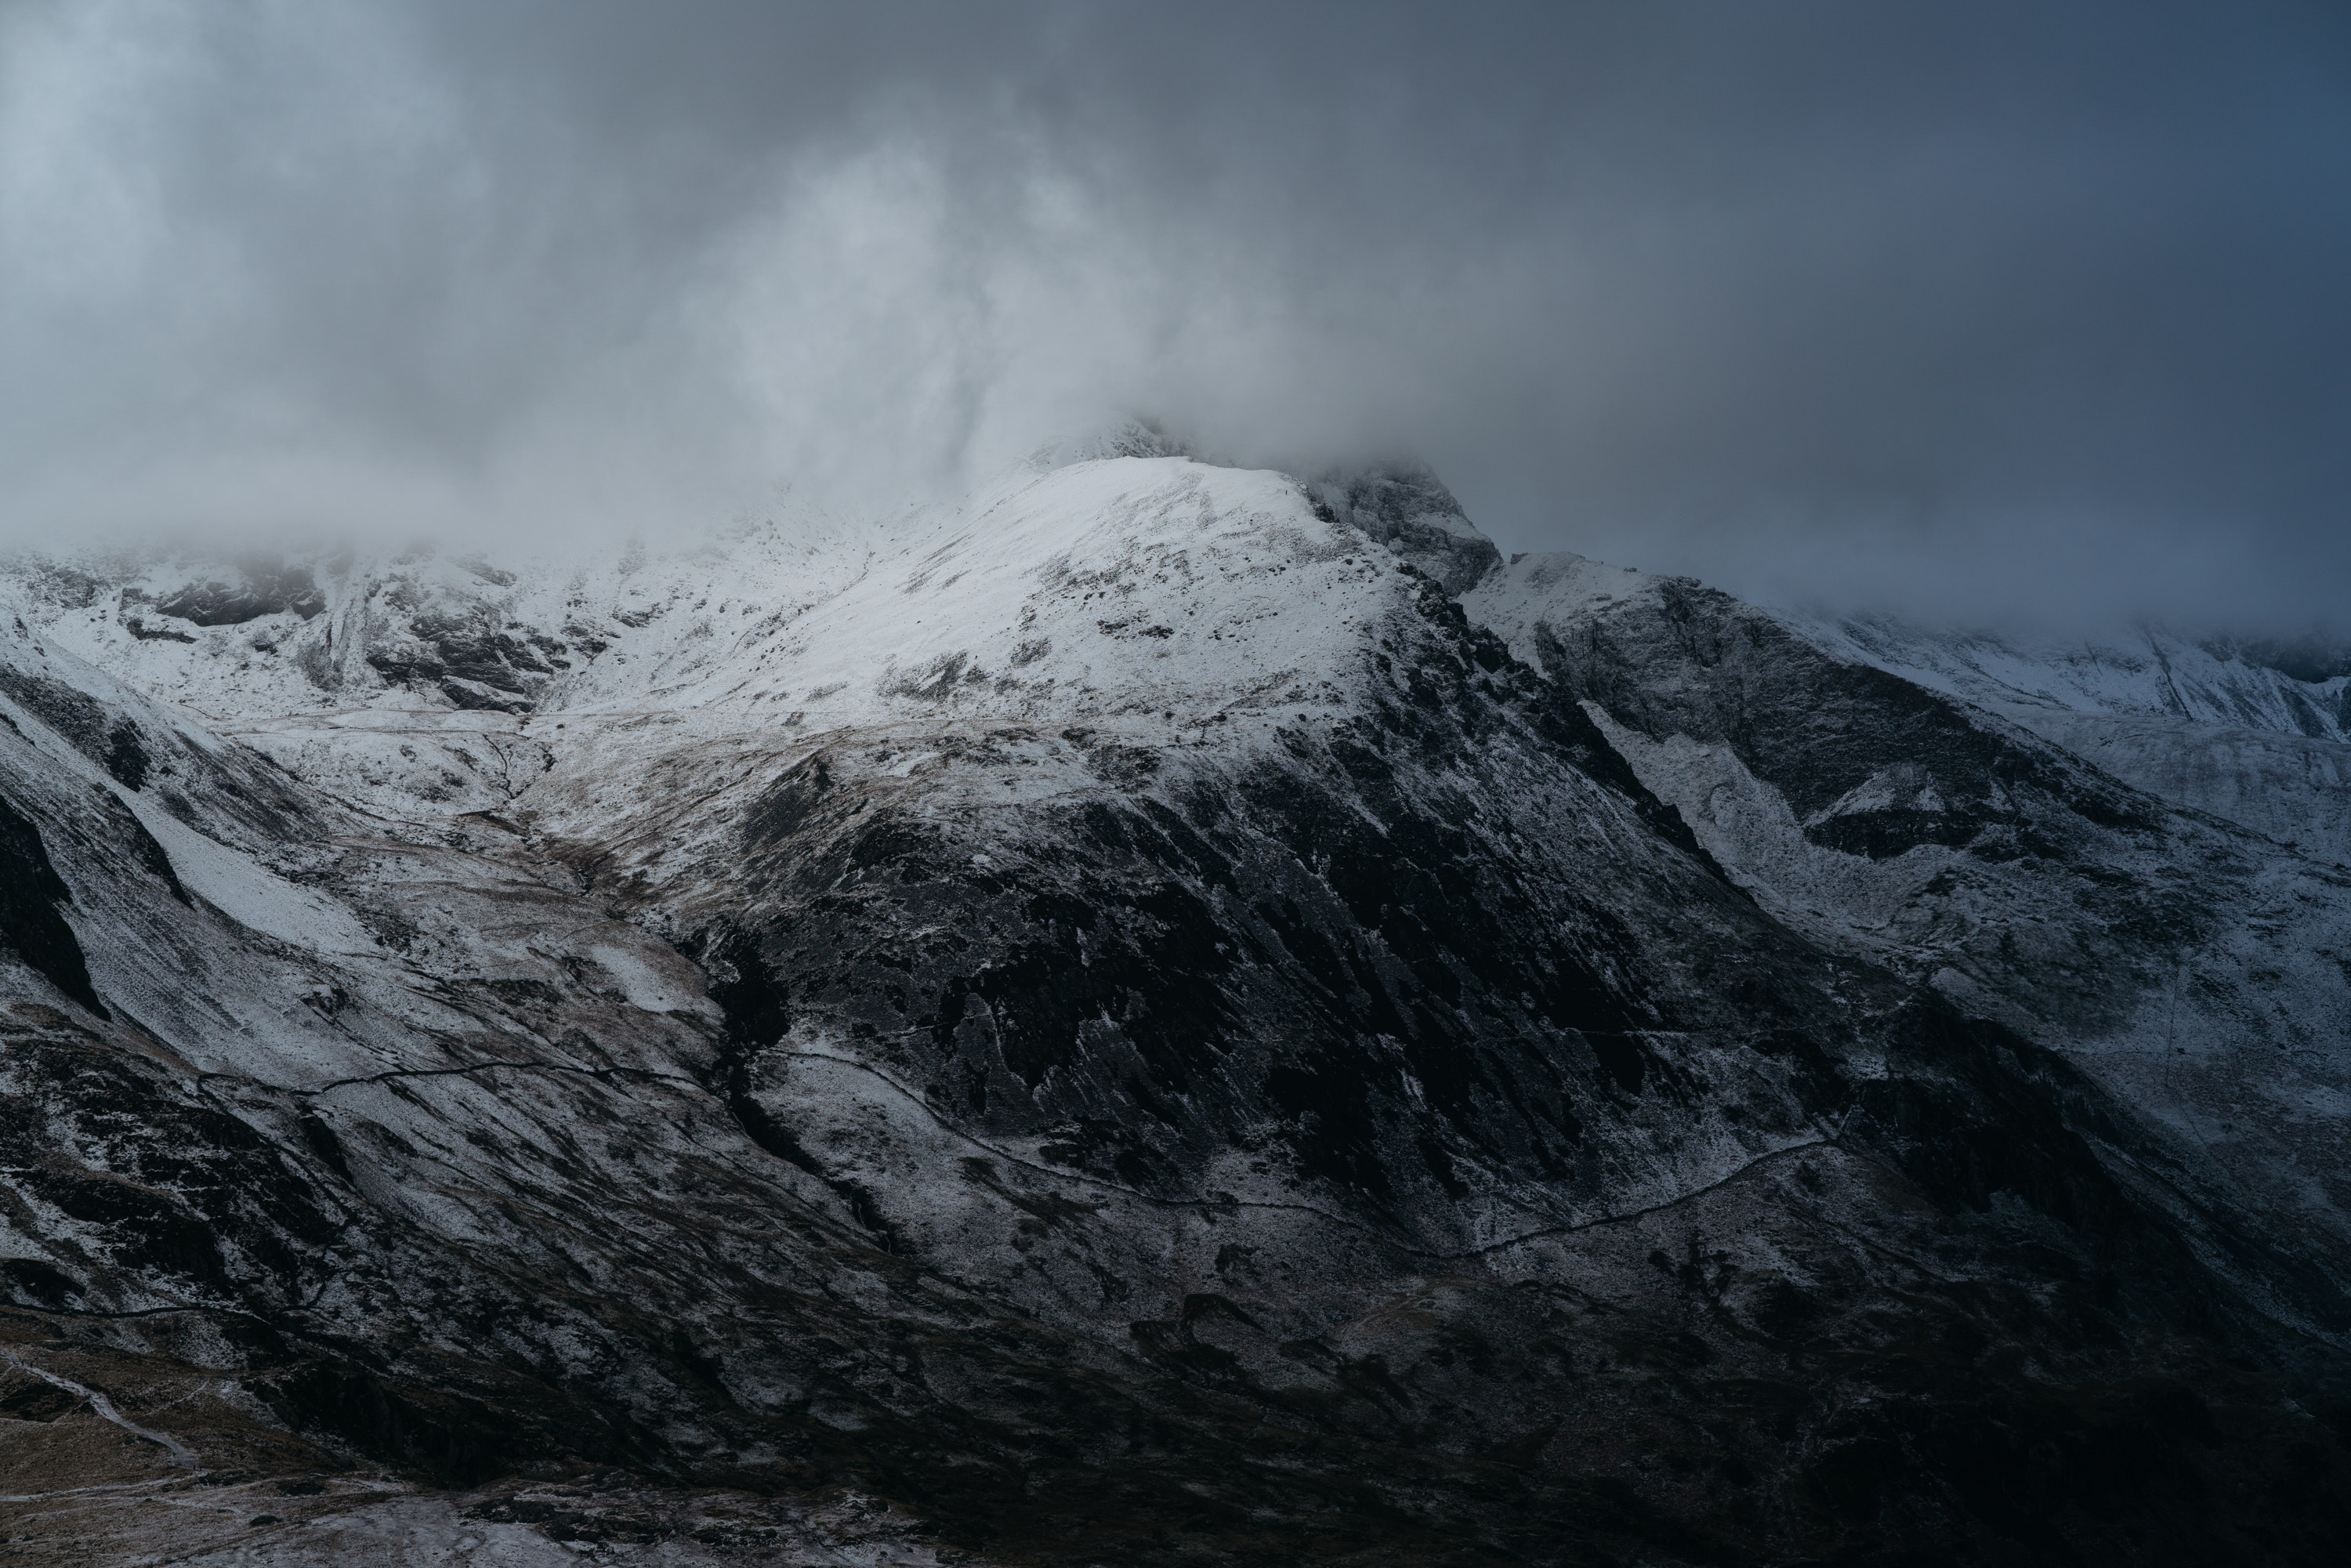
mountainous landforms, mountain, sky, wilderness, cloud, highland, snow, geological phenomenon, mountain range, ridge, freezing, atmosphere, winter, fell, rock, landscape, meteorological phenomenon, glacial landform, summit, geology, hill, formation, massif, tree, cirque, mount scenery